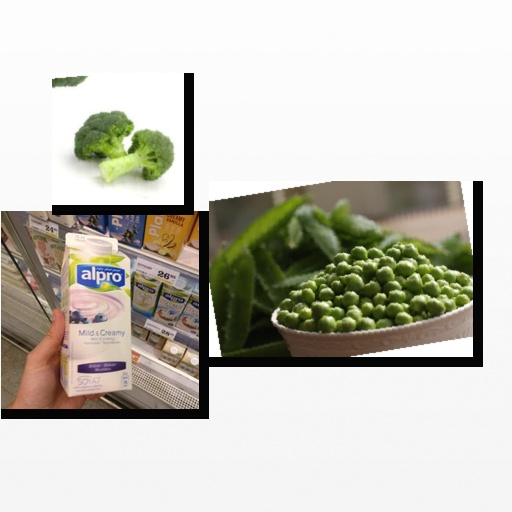
Food items: broccoli, peas, blueberry_soyghurt